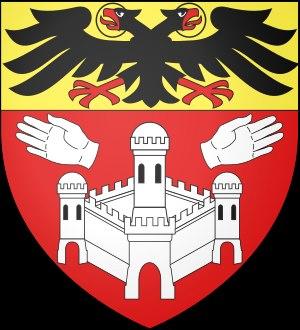
Le marquisat d’Anvers était une seigneurie faisant partie de Basse-Lotharingie, puis du duché du Brabant. Ce margraviat était composé de la ville d’Anvers, de son district et de sept cantons qu’on appelait les sept quartiers d’Anvers.